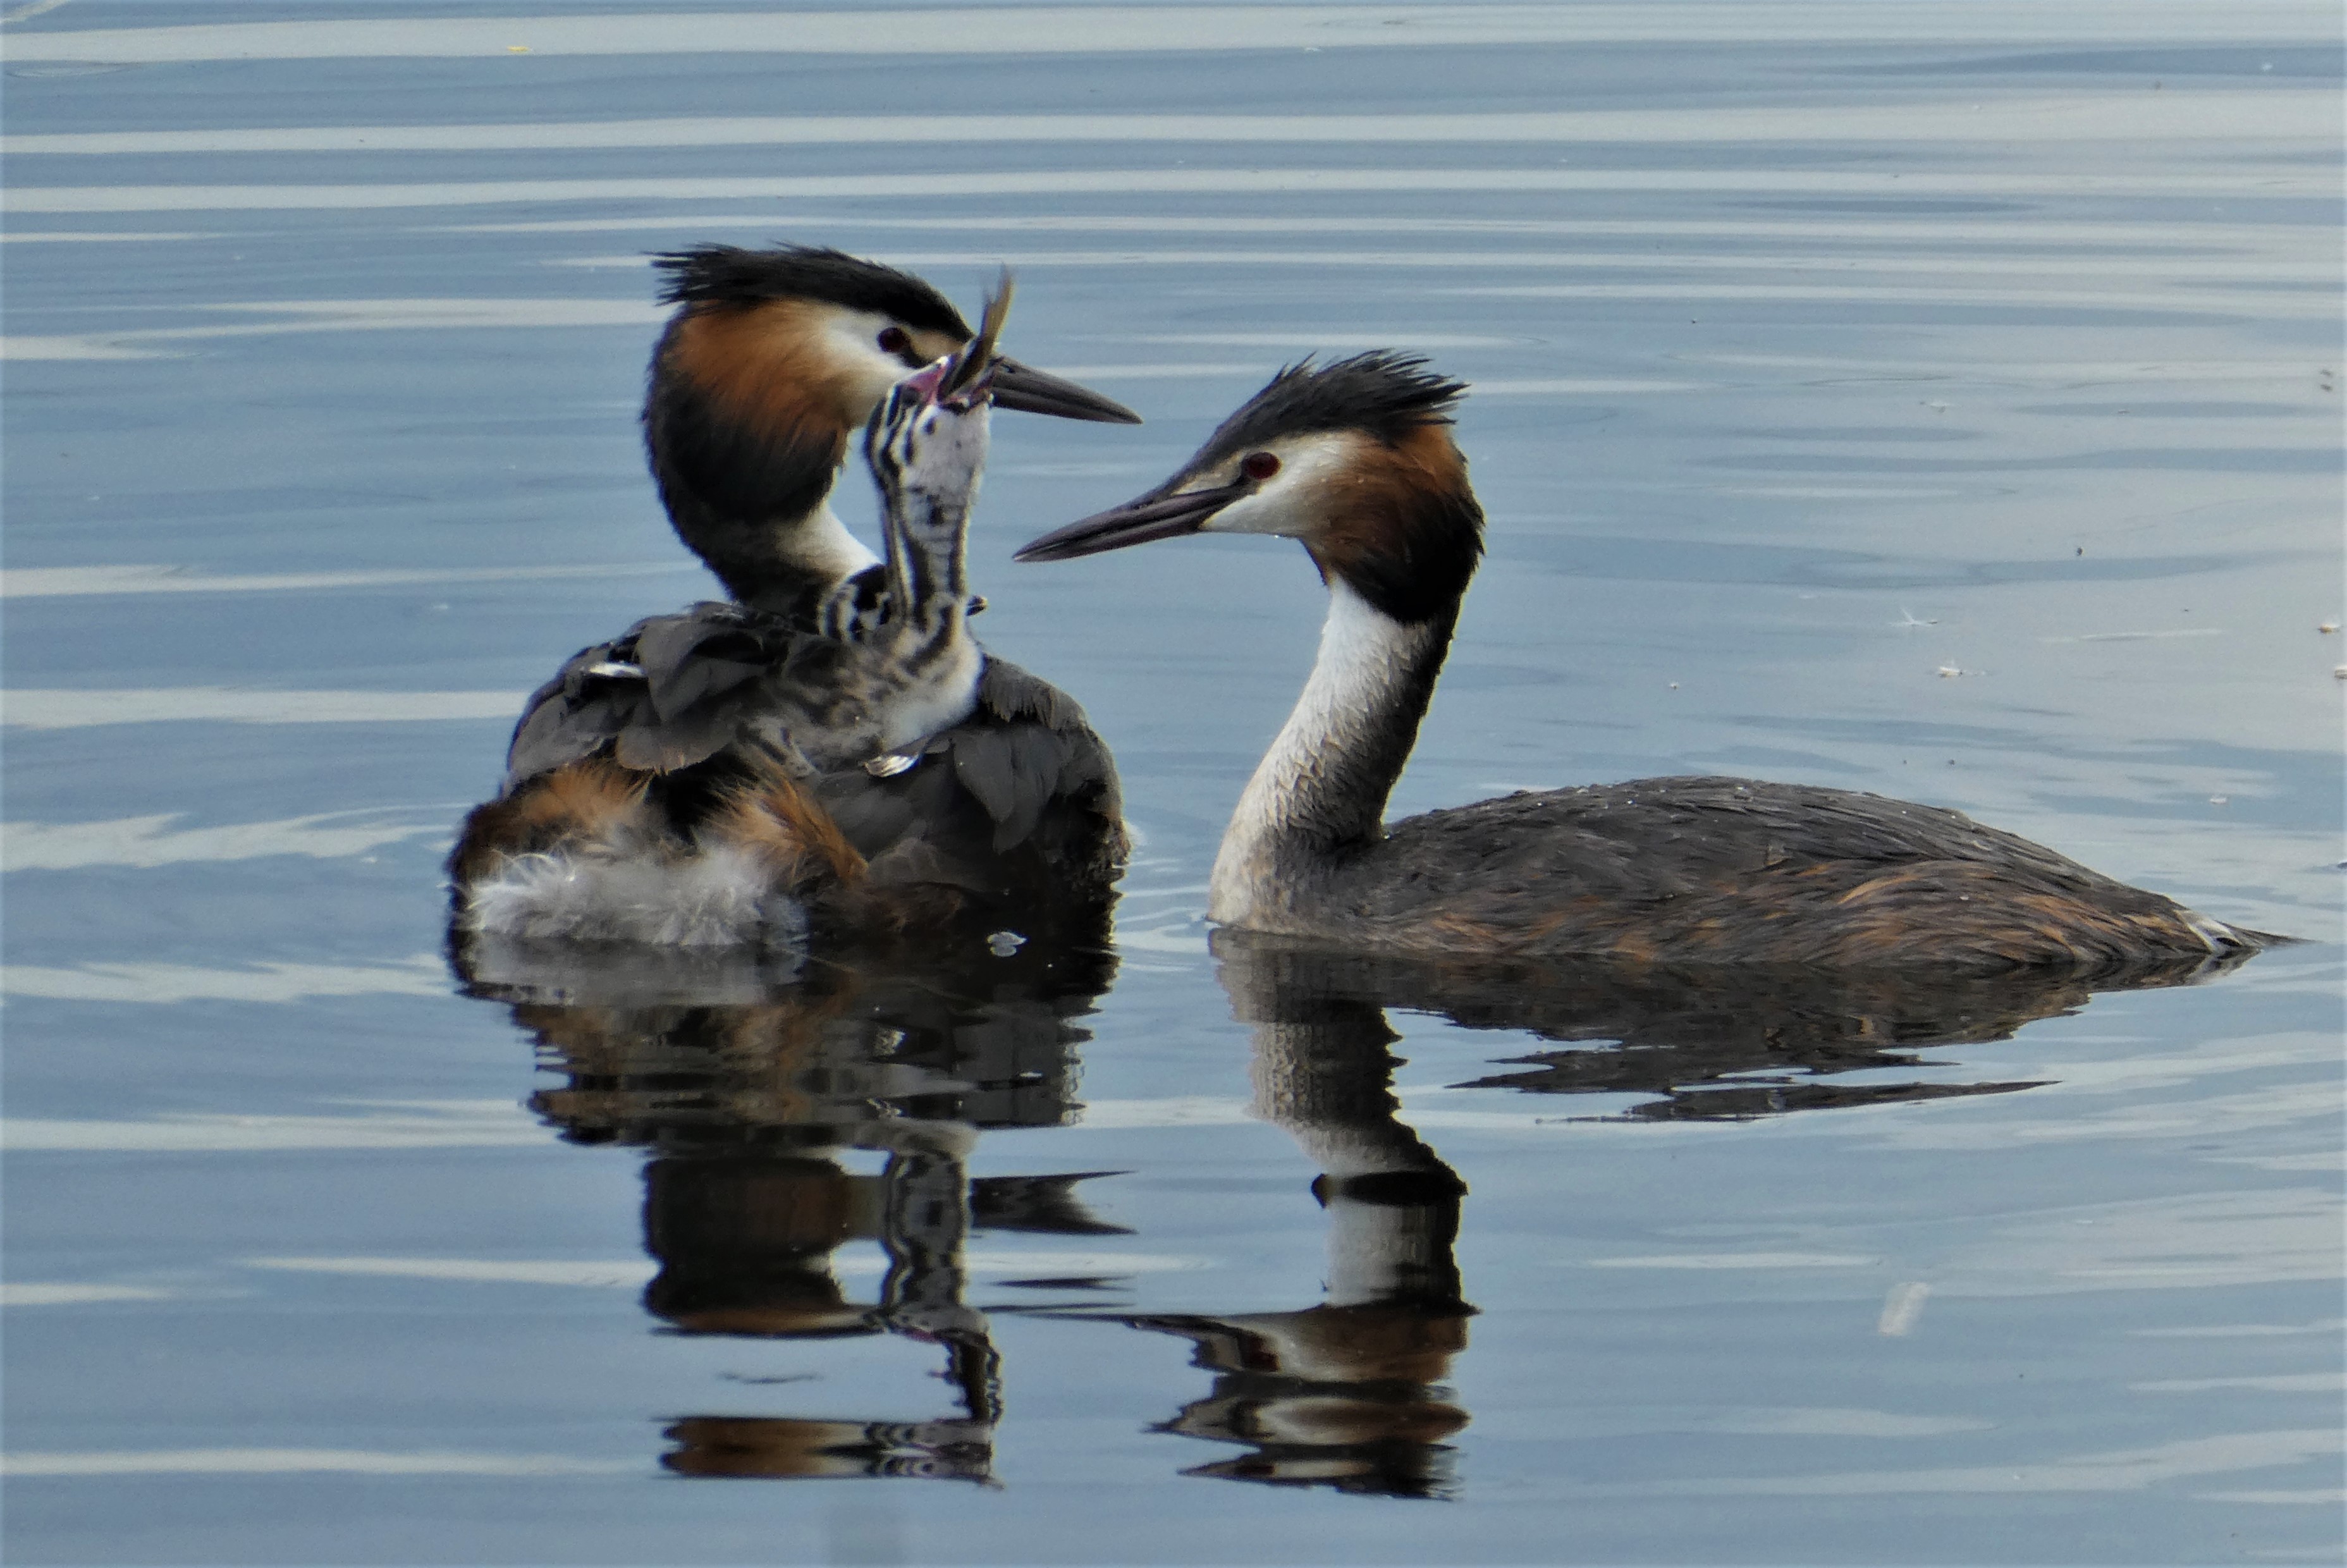
grebe, birds, lake, juvenile grebe, baby grebe, chick, spring, water bird, animals, wildlife, feathers, plumage, swimming, water, nature, bird, vertebrate, liquid, fluid, beak, ducks, geese and swans, feather, waterfowl, wing, Solvent, seabird, event, duck, balance